Bettino Craxi

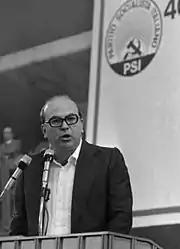
Craxi after the election as PSI Secretary in 1976

Craxi was appointed to the vacant position of National Secretary of the party, ending years of factional fighting within the PSI. Ironically, the "old guard" saw him as short-lived leader, allowing each faction time to regroup. However, he was able to consolidate power and implement his policies. In particular, he sought and managed to distance the party from the Communists, bringing it into an alliance with Christian Democracy and other centrist parties, while maintaining a leftist and reformist profile.